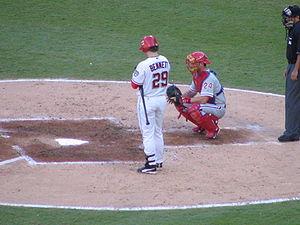
Gary David Bennett Jr. est un joueur américain de baseball qui en Ligue majeure de baseball au poste de receveur.